Answer in natural language. Which point is closer to the camera taking this photo, point B  or point C? Choose between the following options: B or C
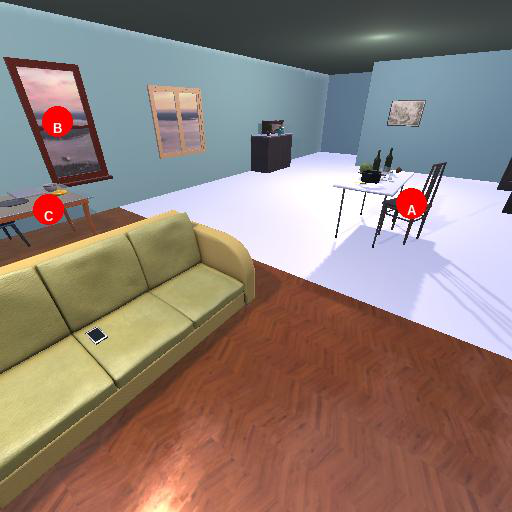
<answer>C</answer>